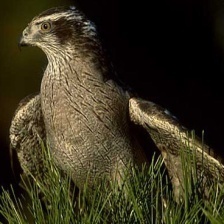
Species: NORTHERN GOSHAWK
Scientific name: ACCIPITER GENTILIS